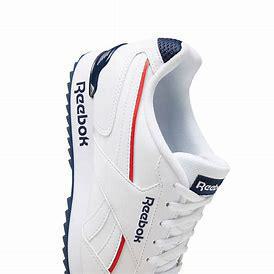
Brand: Reebok
Model: Royal Glide